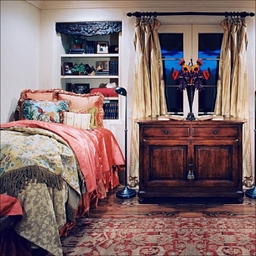
Room type: bedroom